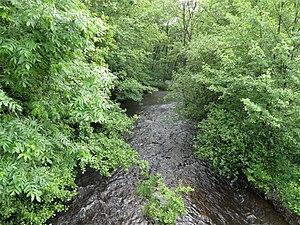
La Creuse sur la commune de Croze, département de la Creuse, France. Vue prise en direction de l'amont.
Croze est une commune française située dans le département de la Creuse, en région Nouvelle-Aquitaine.
La Creuse est un cours d'eau français, qui coule dans les départements de la Creuse, de l'Indre, d'Indre-et-Loire et de la Vienne, en régions Centre-Val de Loire et Nouvelle-Aquitaine.